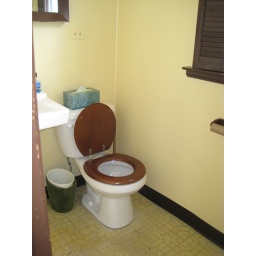
Ok sized 1/2 bath in kitchen. Must replace bi-fold door with real door for privacy.